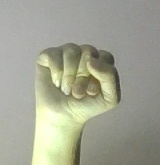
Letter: saad